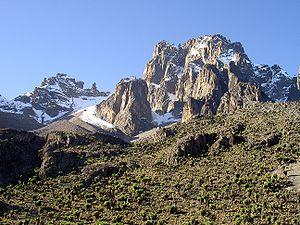
Eric Earle Shipton, né le 1ᵉʳ août 1907 au Sri Lanka et mort le 28 mars 1977 en Angleterre, est un alpiniste, explorateur et écrivain britannique, spécialiste de l'Himalaya.
Les stratovolcans listés ci-dessous sont actifs ou l'ont été pendant l'Holocène. Le Global Volcanism Program de la Smithsonian Institution en dénombre plus de 700.